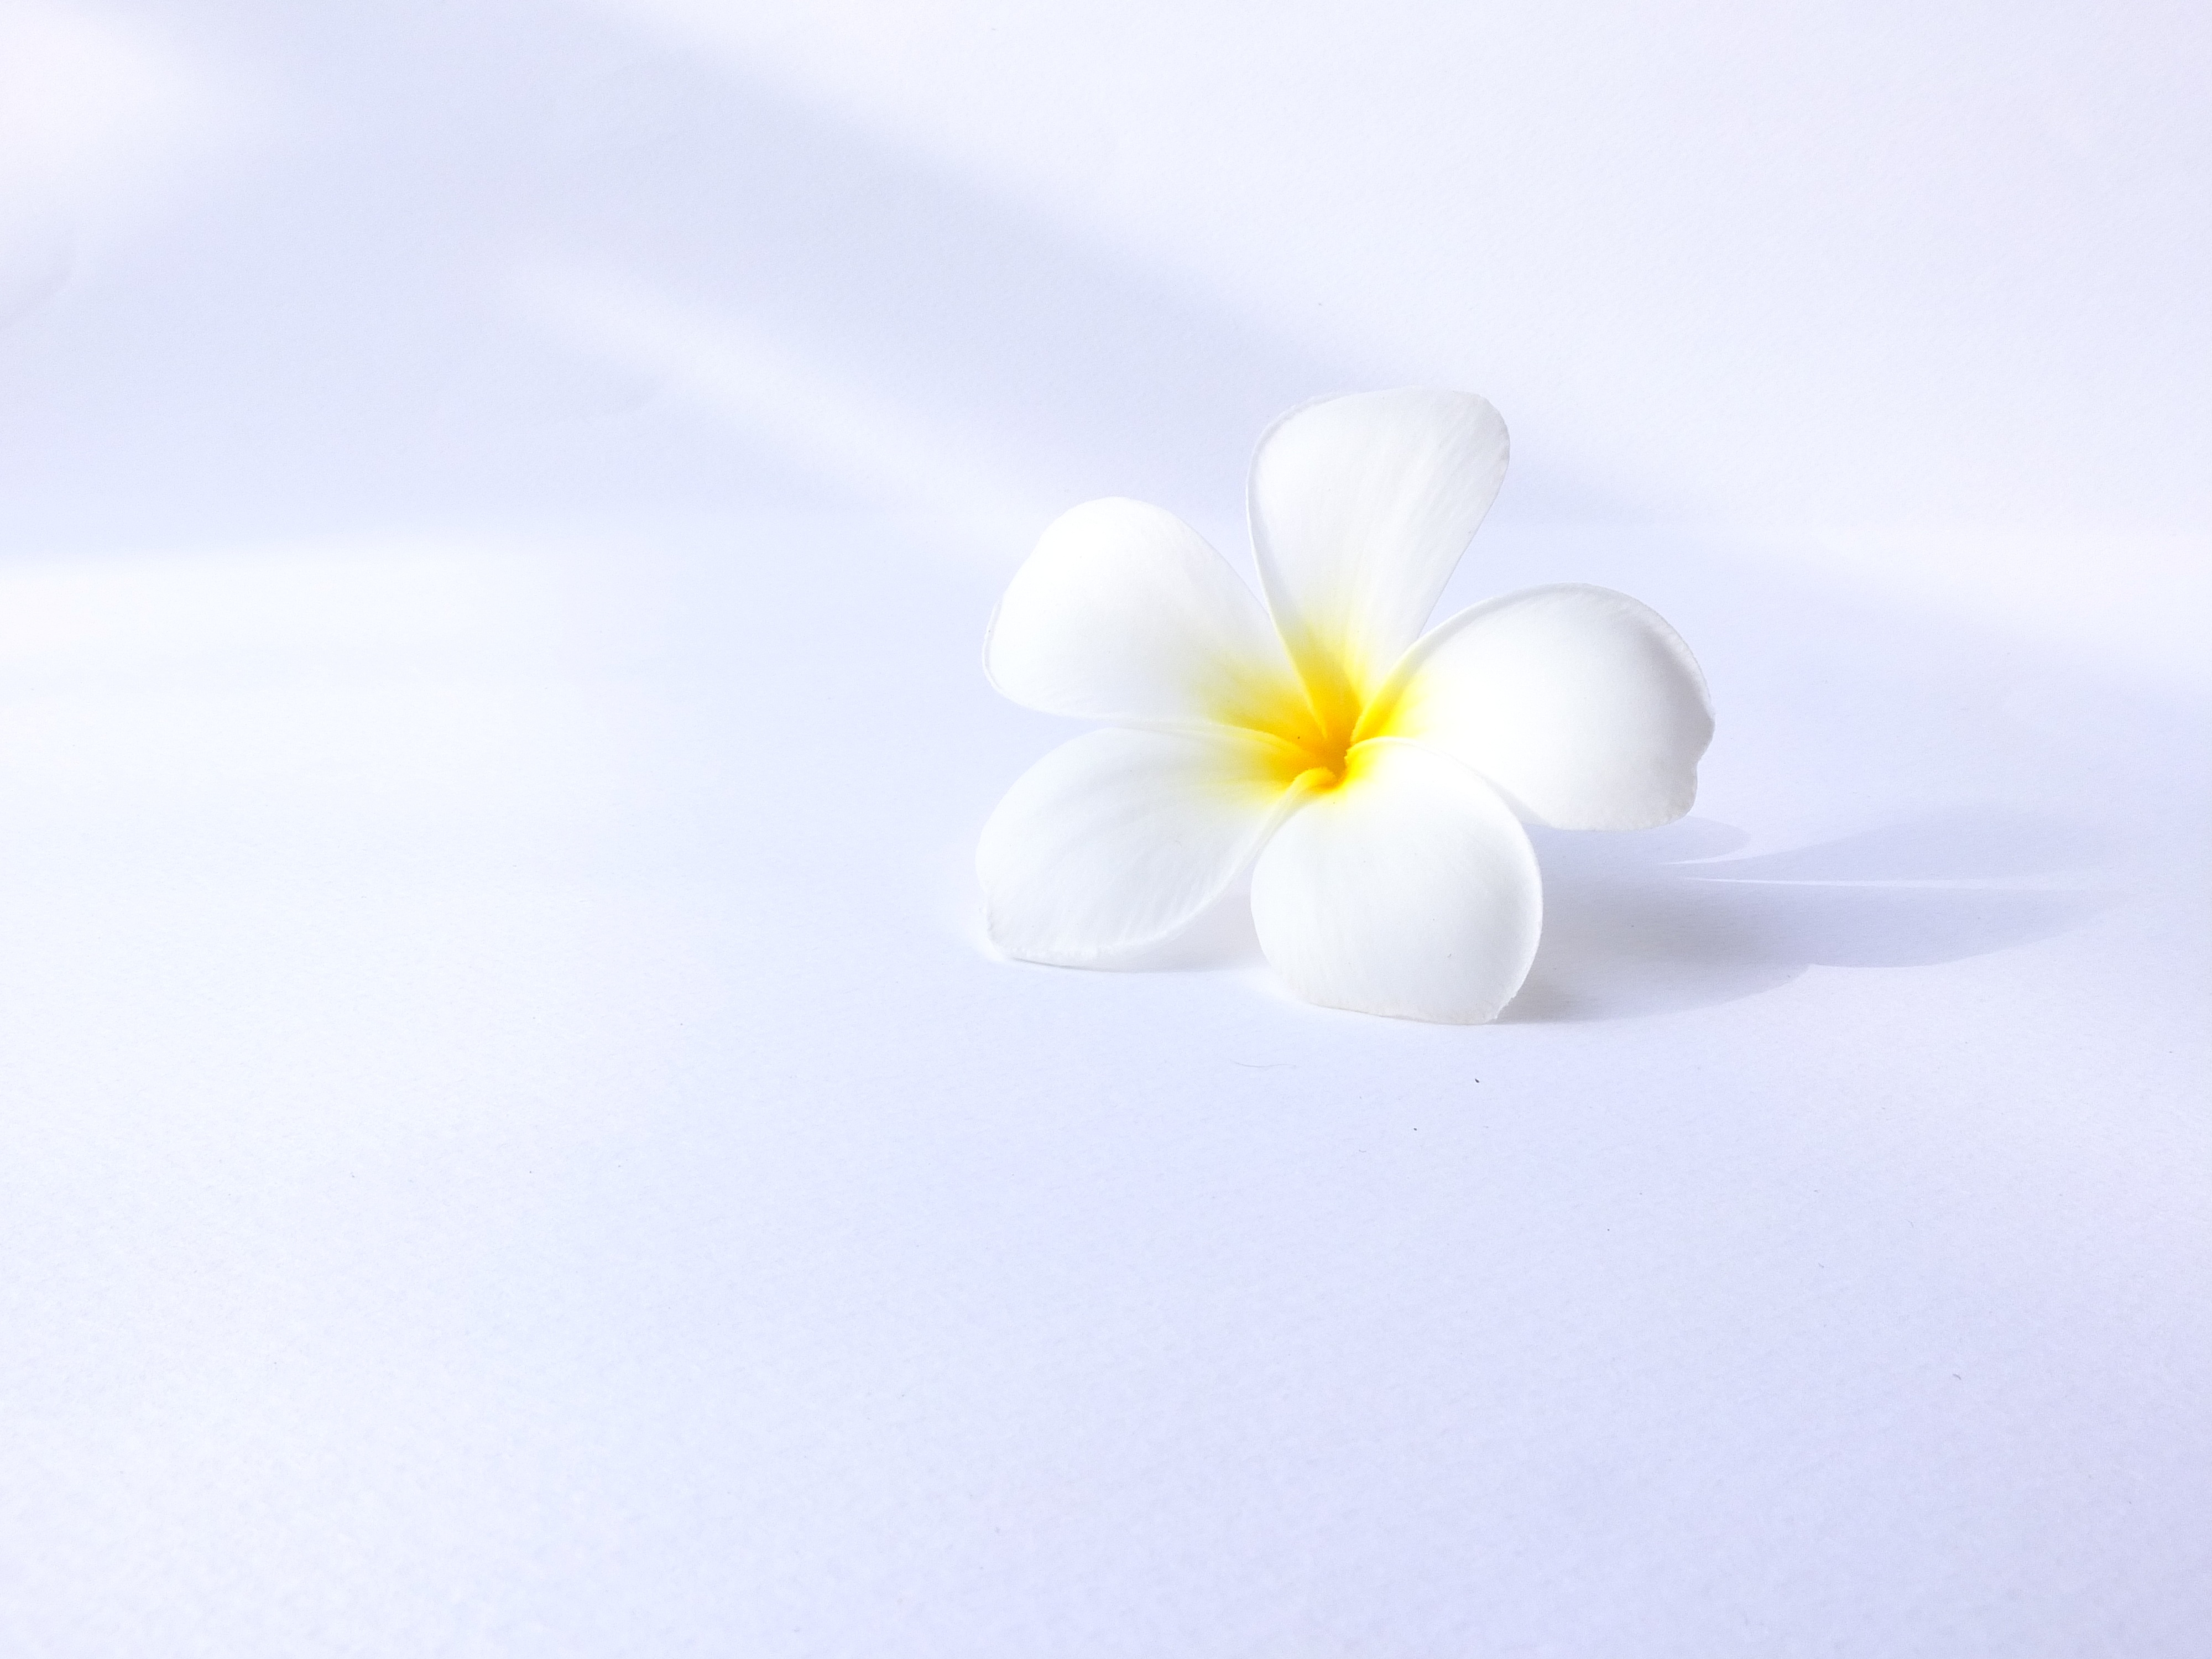
plant, white, flower, petal, close up, macro photography, flowering plant, land plant